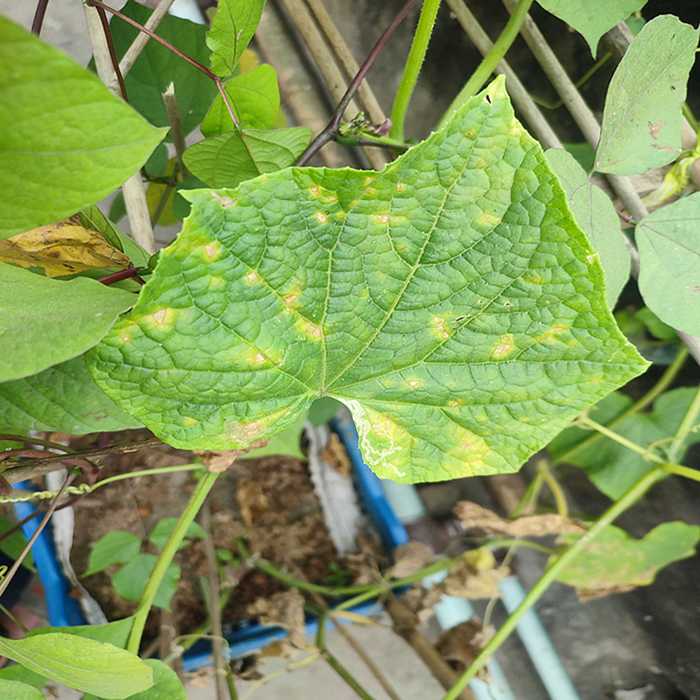
Plant: Cucumber
Label: Downy mildew